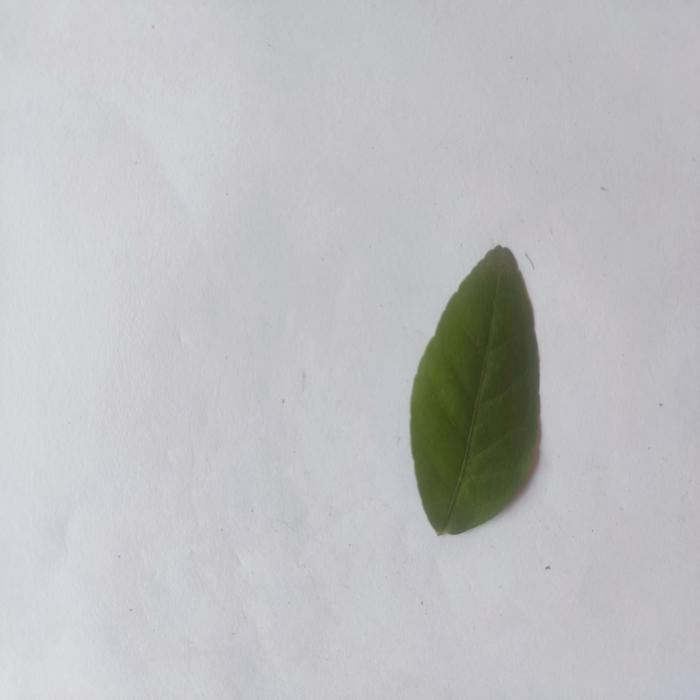
Crop: Aegle Marmelos
Leaf condition: Healthy_Leaf